Industrial wastewater treatment

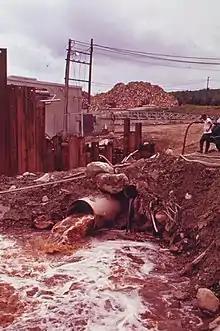
Wastewater discharge from a paper mill in the United States

Glass manufacturing wastes vary with the type of glass manufactured, which includes fiberglass, plate glass, rolled glass, and glass containers, among others. The wastewater discharged by glass plants may include ammonia, BOD, chemical oxygen demand (COD), fluoride, lead, oil, phenol, and/or phosphorus. The discharges may also be highly acidic (low pH) or alkaline (high pH).